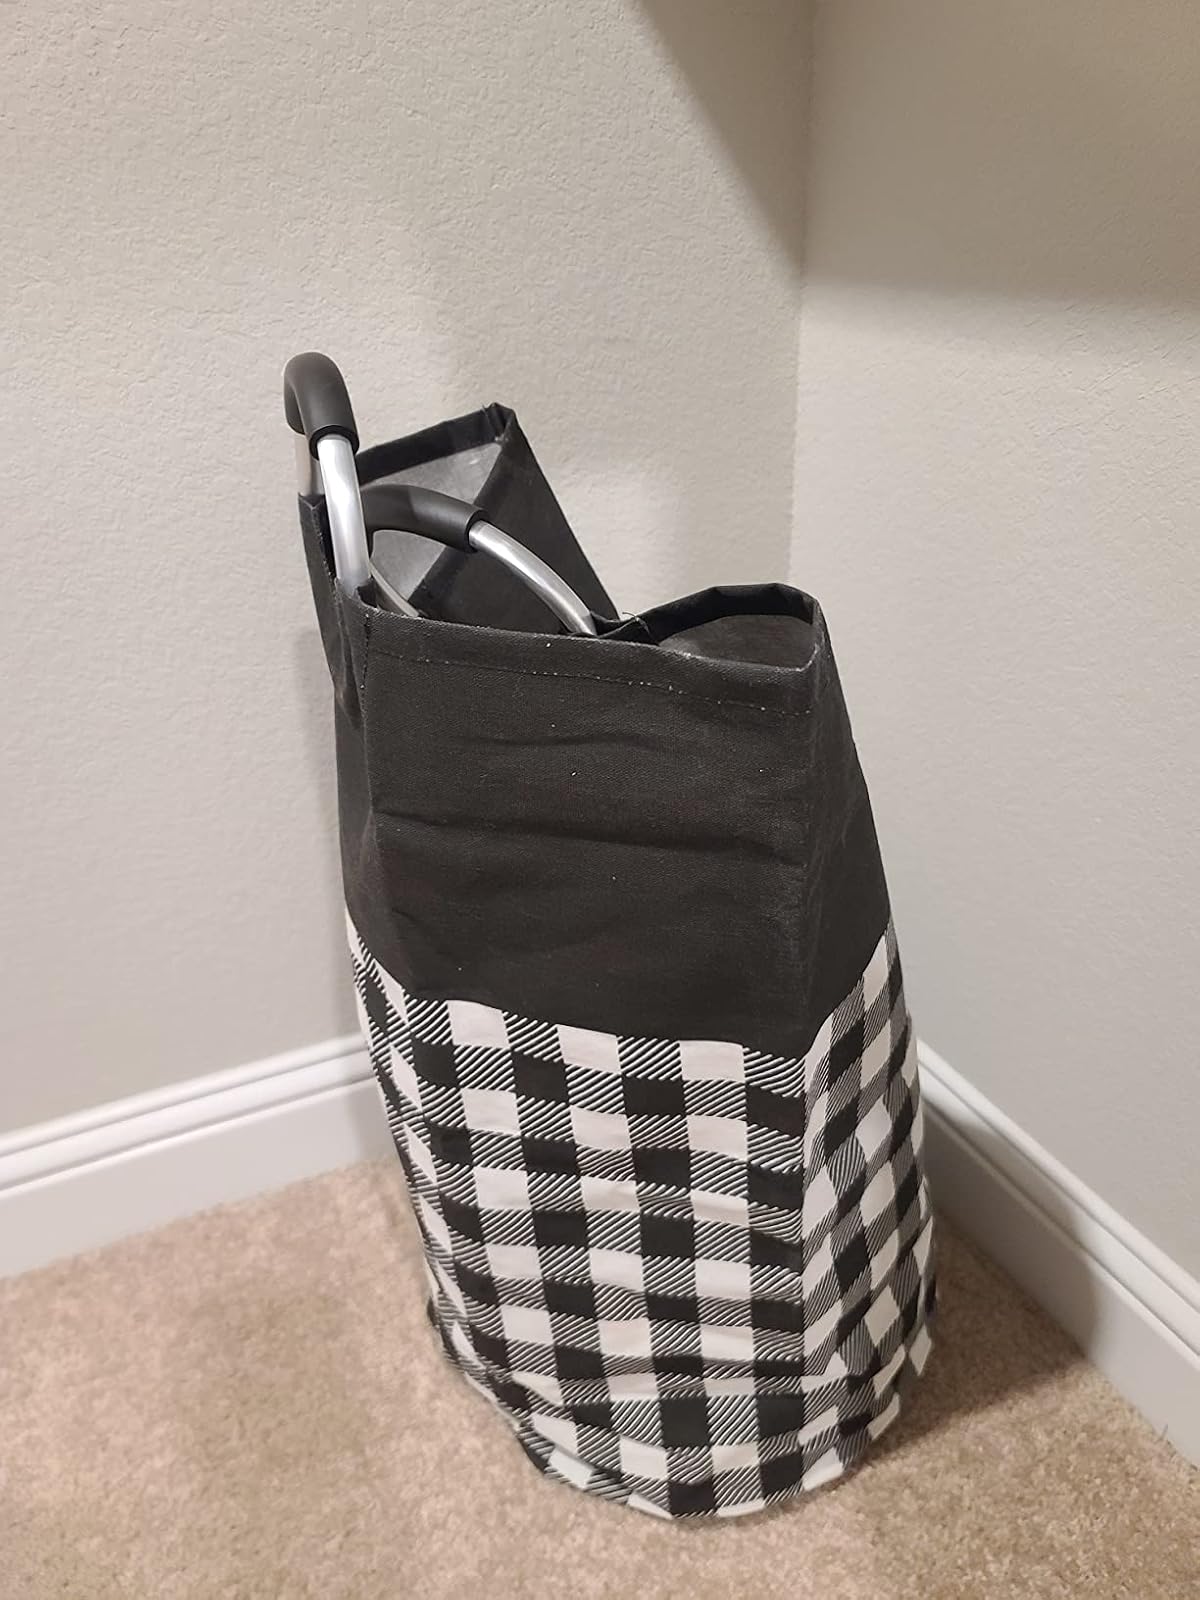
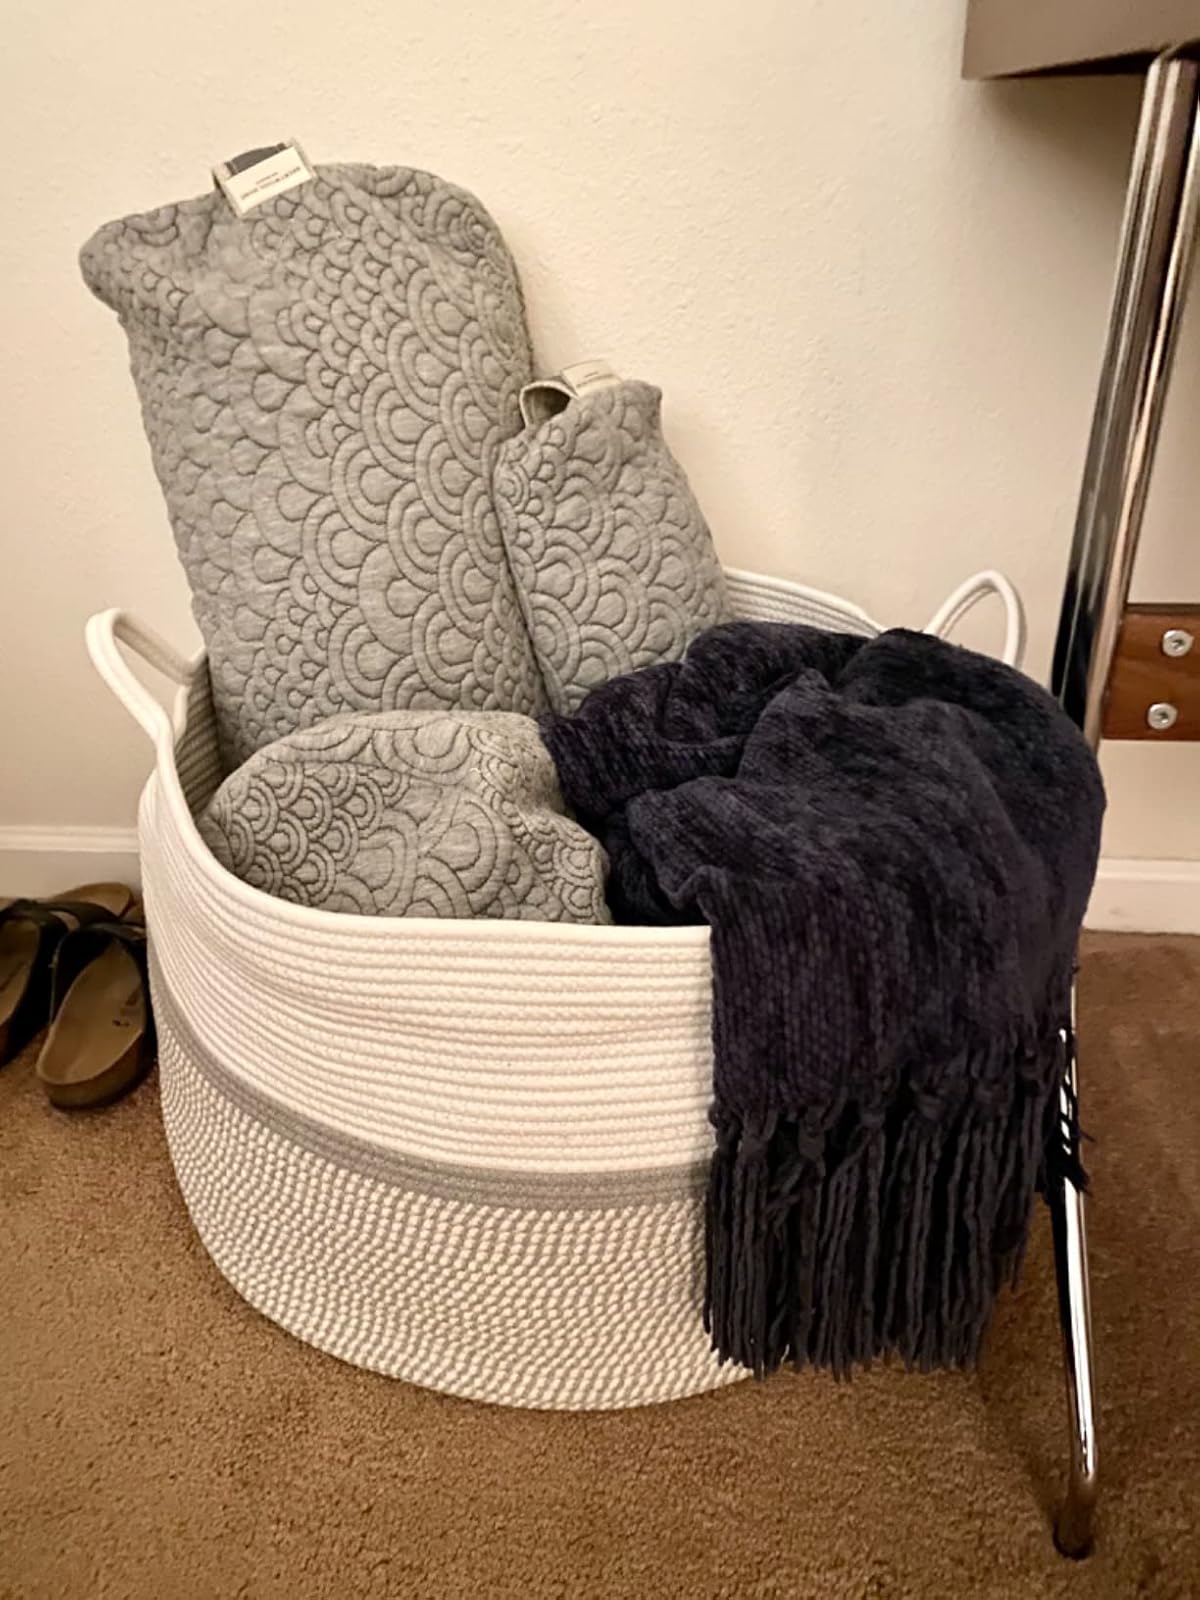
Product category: items_hamper
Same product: no